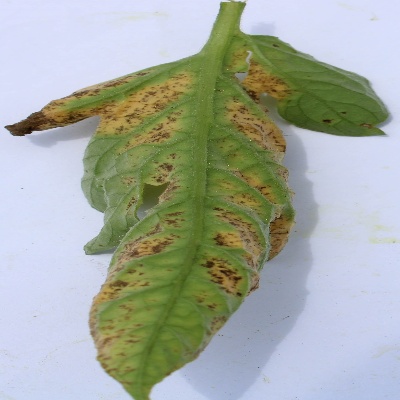
Crop: Tomato
Condition: septoria leaf spot